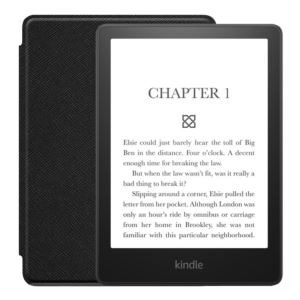
Amazon B08KTZ8249-BUNDLE Kindle Paperwhite 8GB with Snap-In Case - Black
Kindle Paperwhite is thin, lightweight, and travels easily so you can enjoy your favorite books at any time. With our signature 300 ppi glare-free Paperwhite display - now 10% brighter at its max setting - you can read in any light. Made up of a durable high end synthetic leather material, the Kindle Paperwhite snap-in case will protect your device from cracks, scratches and other damage. Easy to snap on for installation and removal. Kindle includes Special Offers. Color: Black
Brand: Amazon
Category: Electronics > Computers > Handheld Devices > E-Book Readers